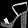
Label: Sandal